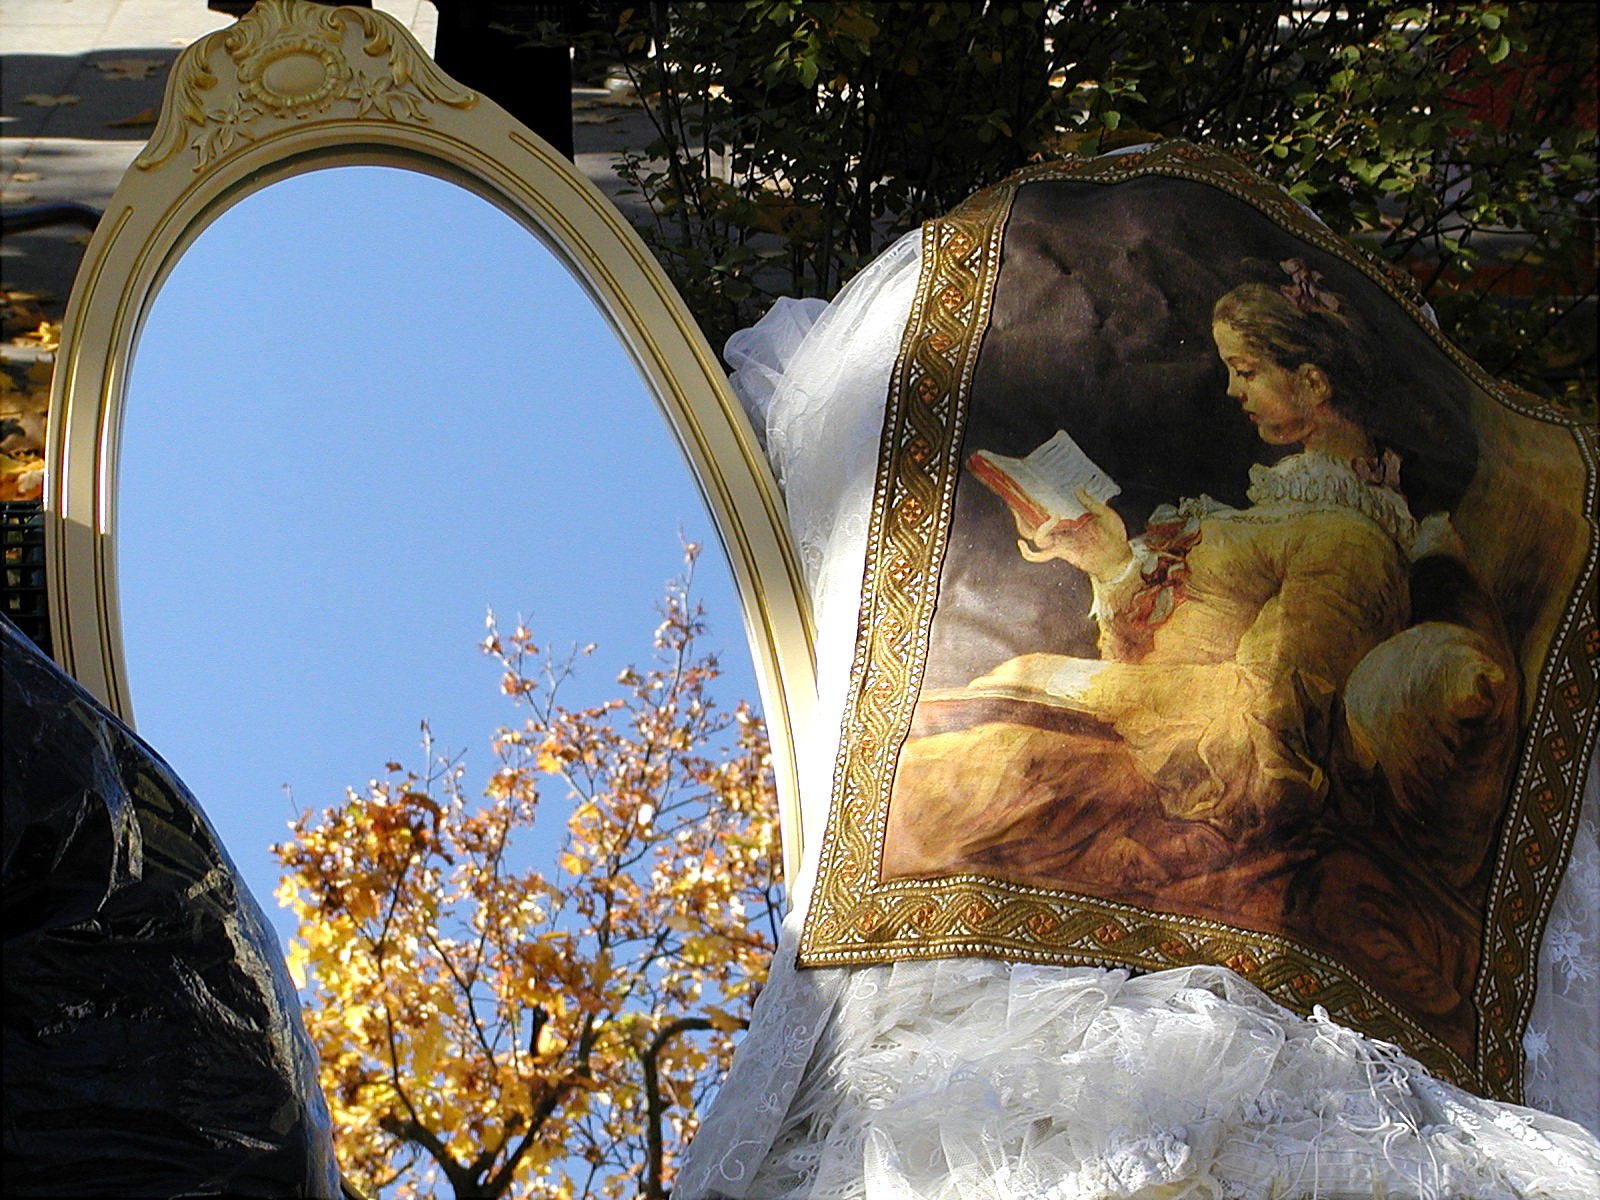
tree, flower, time, perspective, old, monument, statue, arch, spring, autumn, season, sculpture, art, transience, temple, idyll, flea market, decades